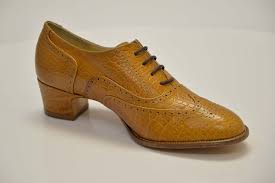
Label: Clog